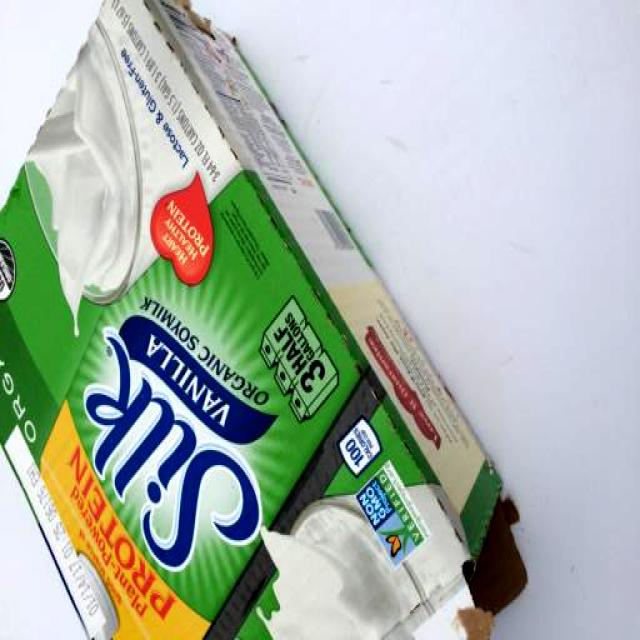
Label: Paper